Pontiac Firebird

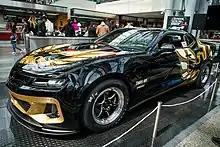
Trans Am Super Duty at the "NYIAS"

In 1988 the Trans Am GTA, which was built with the standard 350 cu in 5.7 L V8 engine, was offered with the option of the removable roof "T-tops". However, any buyer ordering this option could only order the 305 cu in 5.0 L V8 engine, because the roof did not have the support for all the extra torque from the engine, requiring a power trade-off for those who wanted this option. Pontiac also introduced a rare option for the Trans Am GTA in the 1988 model year, the $800 (~$ in ) "notchback", which replaced the standard long large, glass-dominated hatchback to make the Firebird design look less like the Camaro design, and shared an appearance with the Pontiac Fiero. The notchback was a special fiberglass rear deck lid, replacing the long-sloped window with a short vertical rear window, resembling the back of a Ferrari 288 GTO.